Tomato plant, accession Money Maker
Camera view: tilt-top (135 deg); turntable rotation: 0 degrees
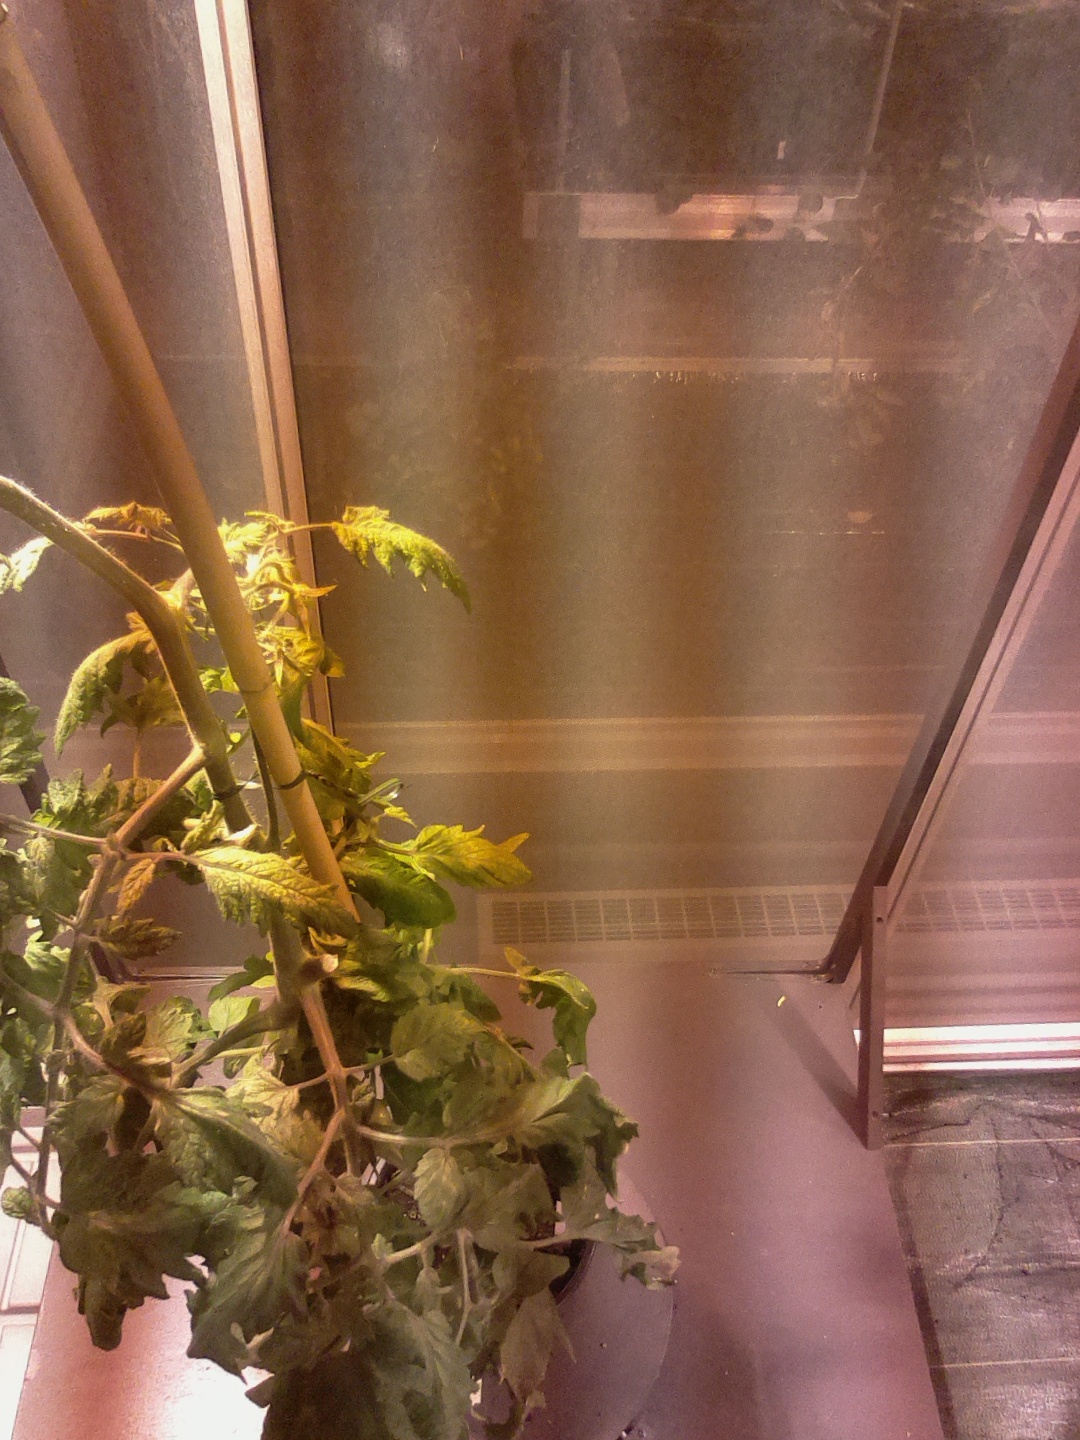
BBCH growth stage 75: 50%-60% of final fruit size